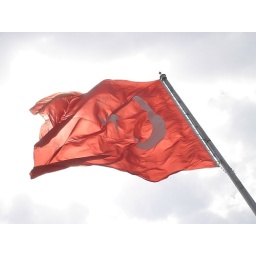
Tukish Flag flying over castle in Izmir